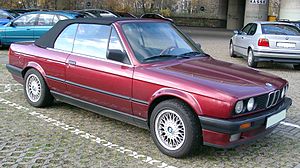
BMW E30 / Billeder
BMW E30 var modelkoden for BMW 3-serien fra 1982 til 1994.